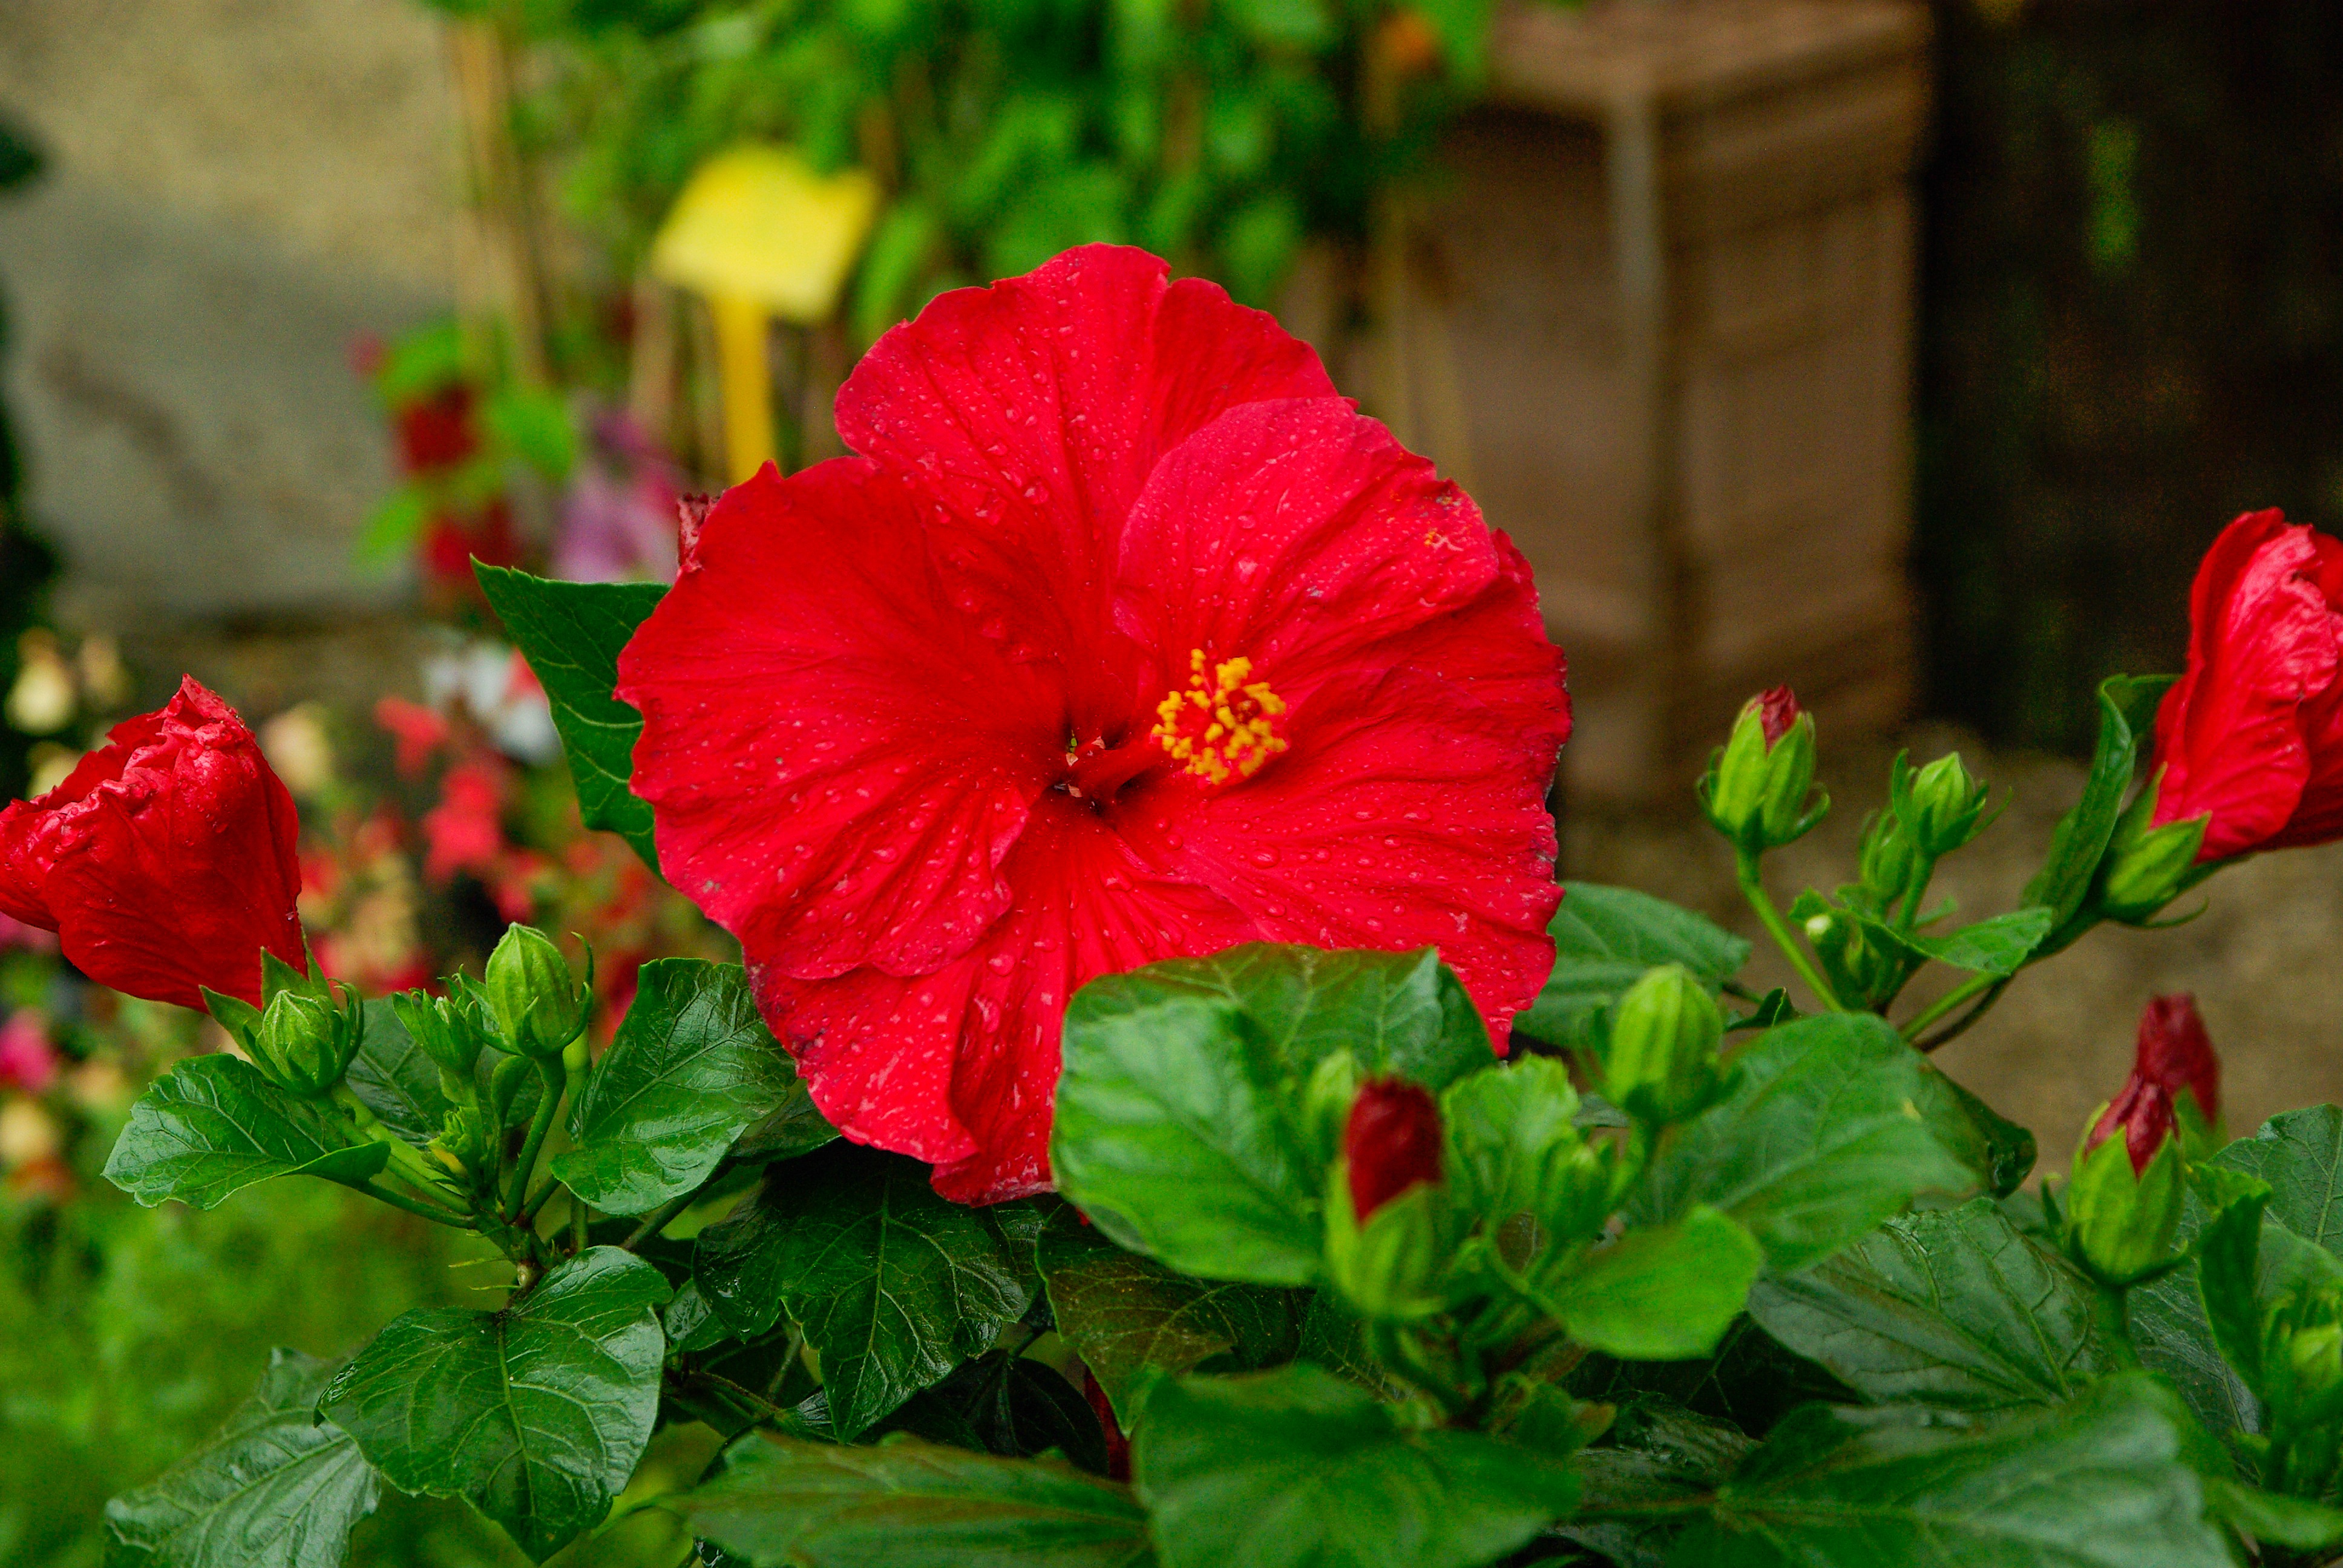
plant, flower, petal, red, botany, flora, pistil, raindrops, hibiscus, macro photography, flowering plant, chinese hibiscus, annual plant, land plant